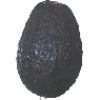
Label: avocado